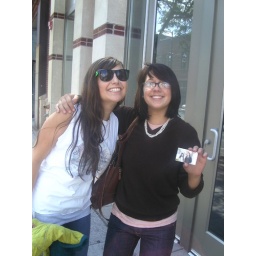
The girl in the black is going to be on the Real World, so I met someone that is going to be famous!